Clube Juvenil

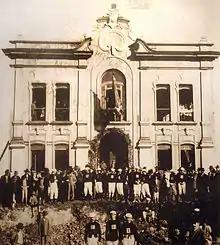
The club's first headquarters, 1916.

The Clube Juvenil (English: Youth Club) is based in the Brazilian city of Caxias do Sul, in the state of Rio Grande do Sul. Founded in 1905, it is one of the oldest and most traditional social and recreational organizations in the city. It created the first adult soccer team and the first cinema in Caxias do Sul. In 2021, the headquarters were closed and the building was made available for rent.